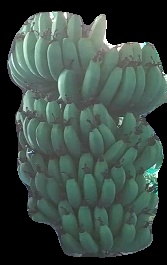
Variety: pachbale
Grade: grade1